Orlando Mohorović

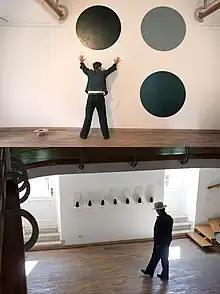
Latest Exhibition

Buzet "Homeland Museum"; Labin "Folk museum"; Pula "City art collection"; Labin "Council House" Belgrade "Open University Brother Stamenkovic"; Pazin "City museum"; Ozalj " Art Collection Slave Rackaj"; Ravenna " Art Collection Centro Dantesca"